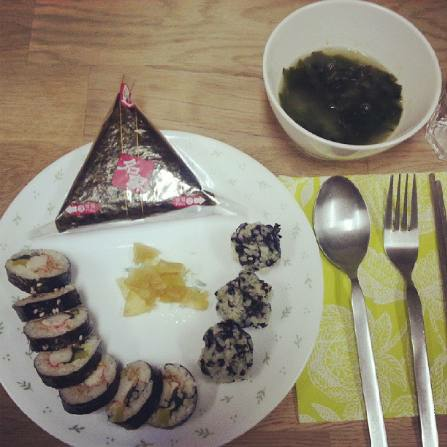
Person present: No